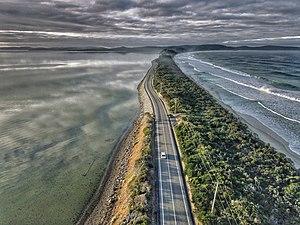
Un isthme est une étroite bande de terre, entre deux mers ou deux golfes, qui réunit deux grandes étendues de terre. Isthme se prononce « isme », le th étant muet.